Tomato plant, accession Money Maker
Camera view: vertical (180 deg); turntable rotation: 210 degrees
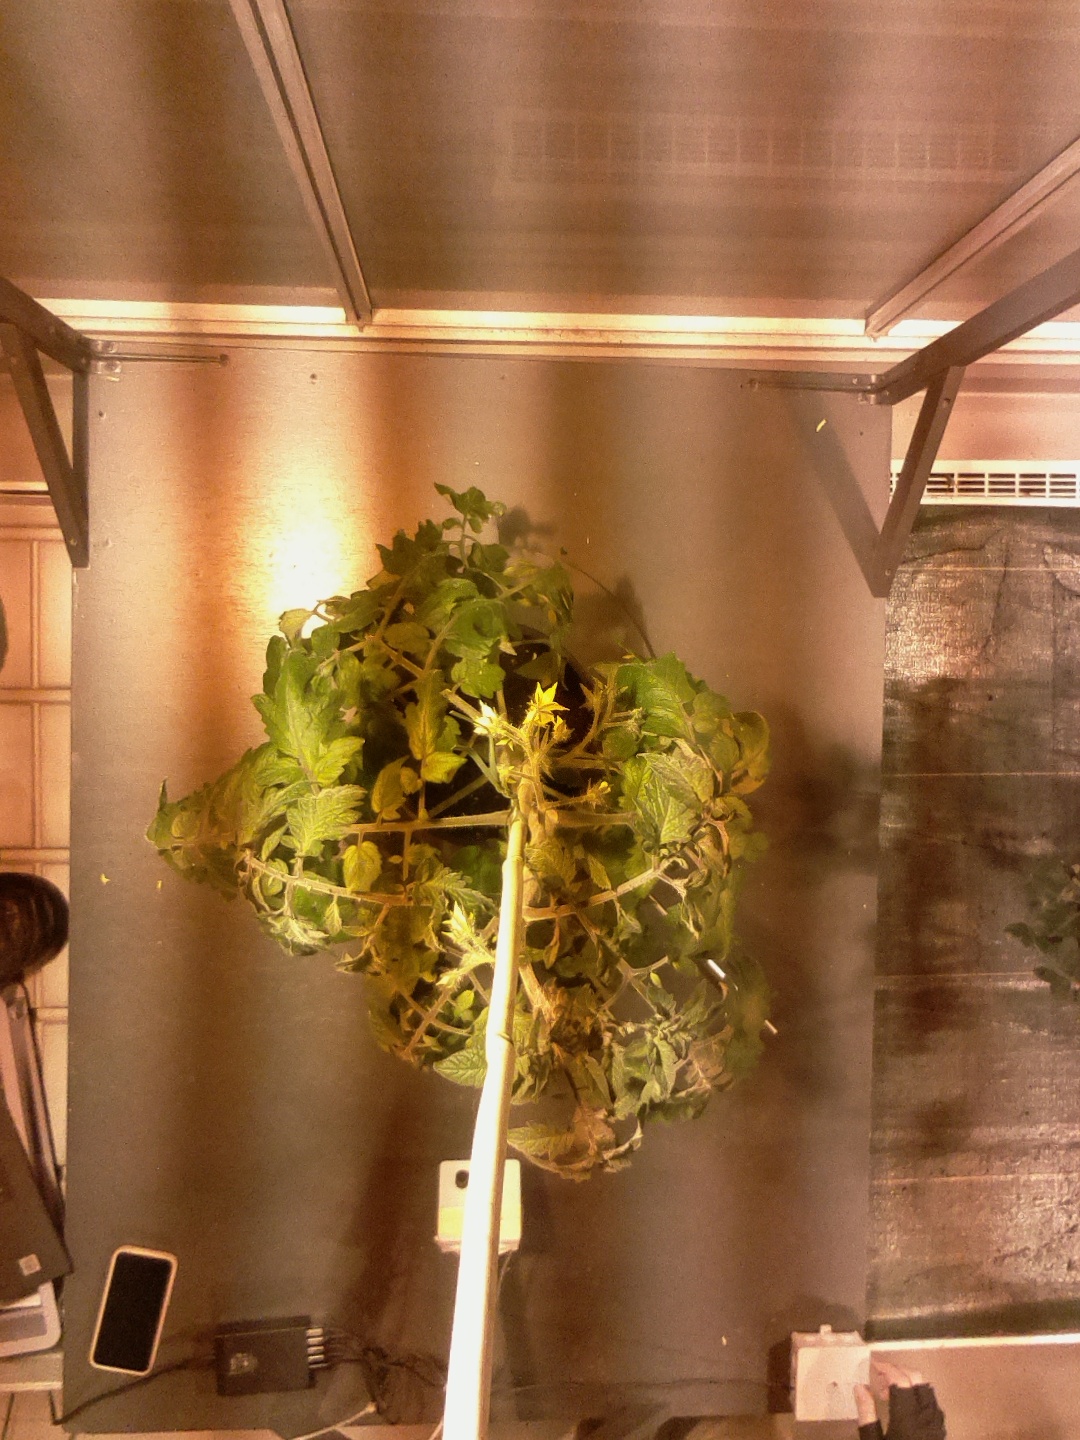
BBCH growth stage 69: End of flowering, 90%-100% of flowers open, more petals falling